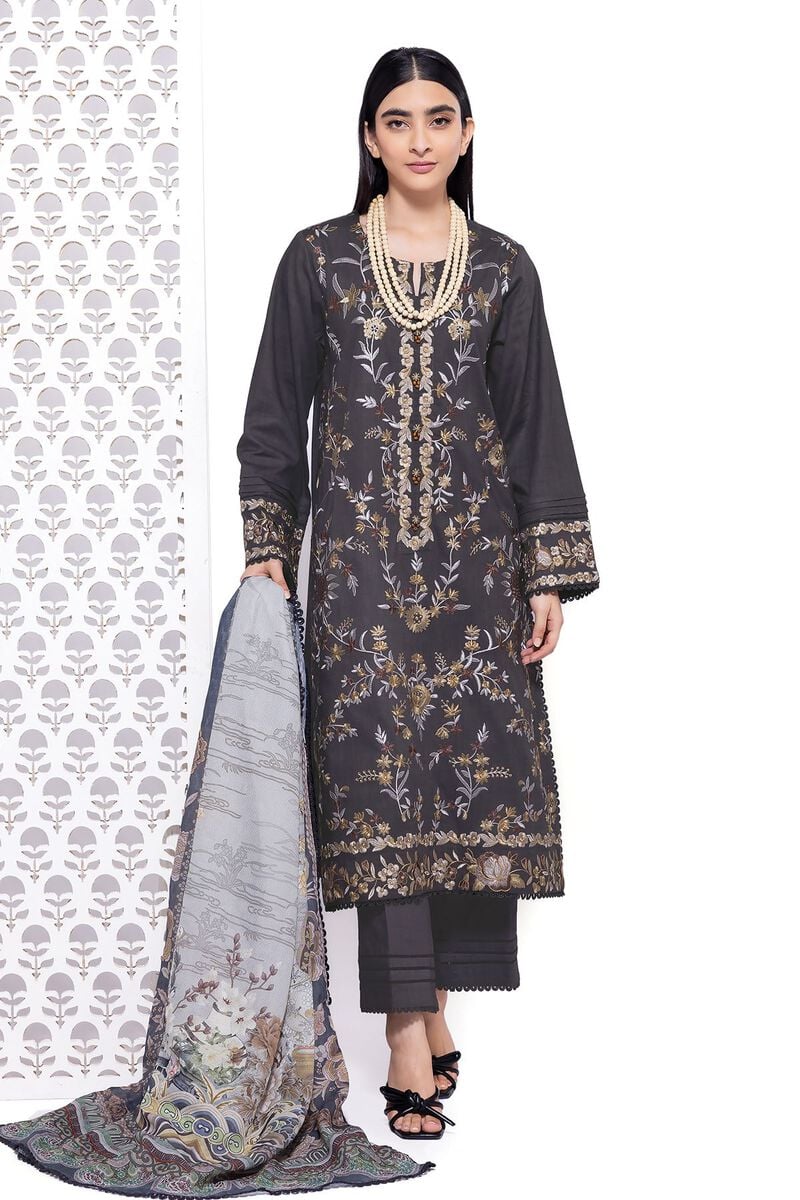
black embroidered cotton suit